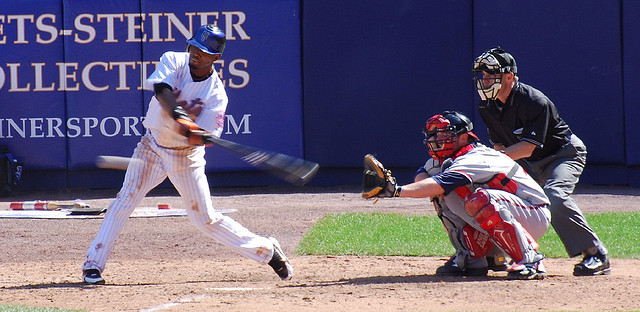
một người đàn ông đang vung gậy để đánh quả bóng chày